Bình Dương province

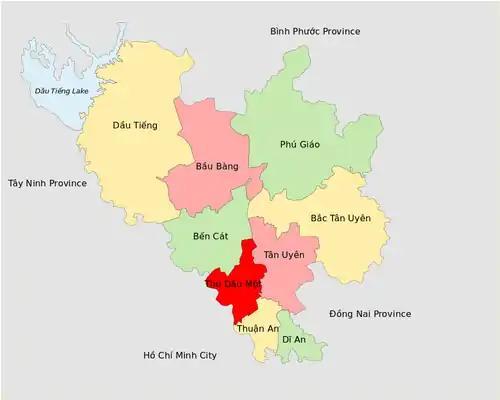

The area is considered to be good cropland, and agriculture is an important industry in the province. Bình Dương is also home to a significant manufacturing industry, and in the first half of 2004, the province had the second highest levels of foreign investment in Vietnam. Nike, Adidas, H&M, Lego, McDonald's, etc. have set up factories to manufacture goods they sell locally and abroad in the province. The southern cities Dĩ An and Thuận An of the province are highly urbanised and are now encompassed within the Ho Chi Minh City metropolitan area.